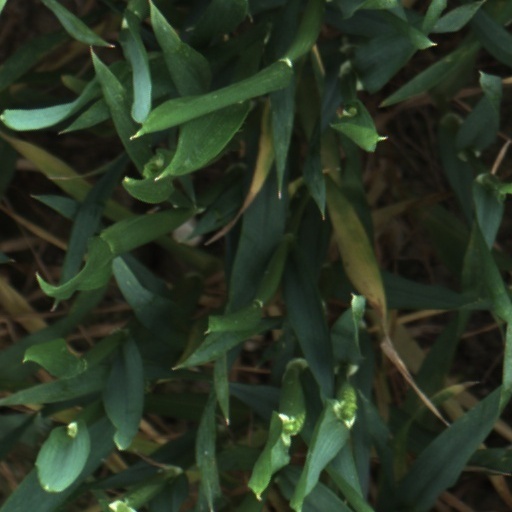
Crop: wheat